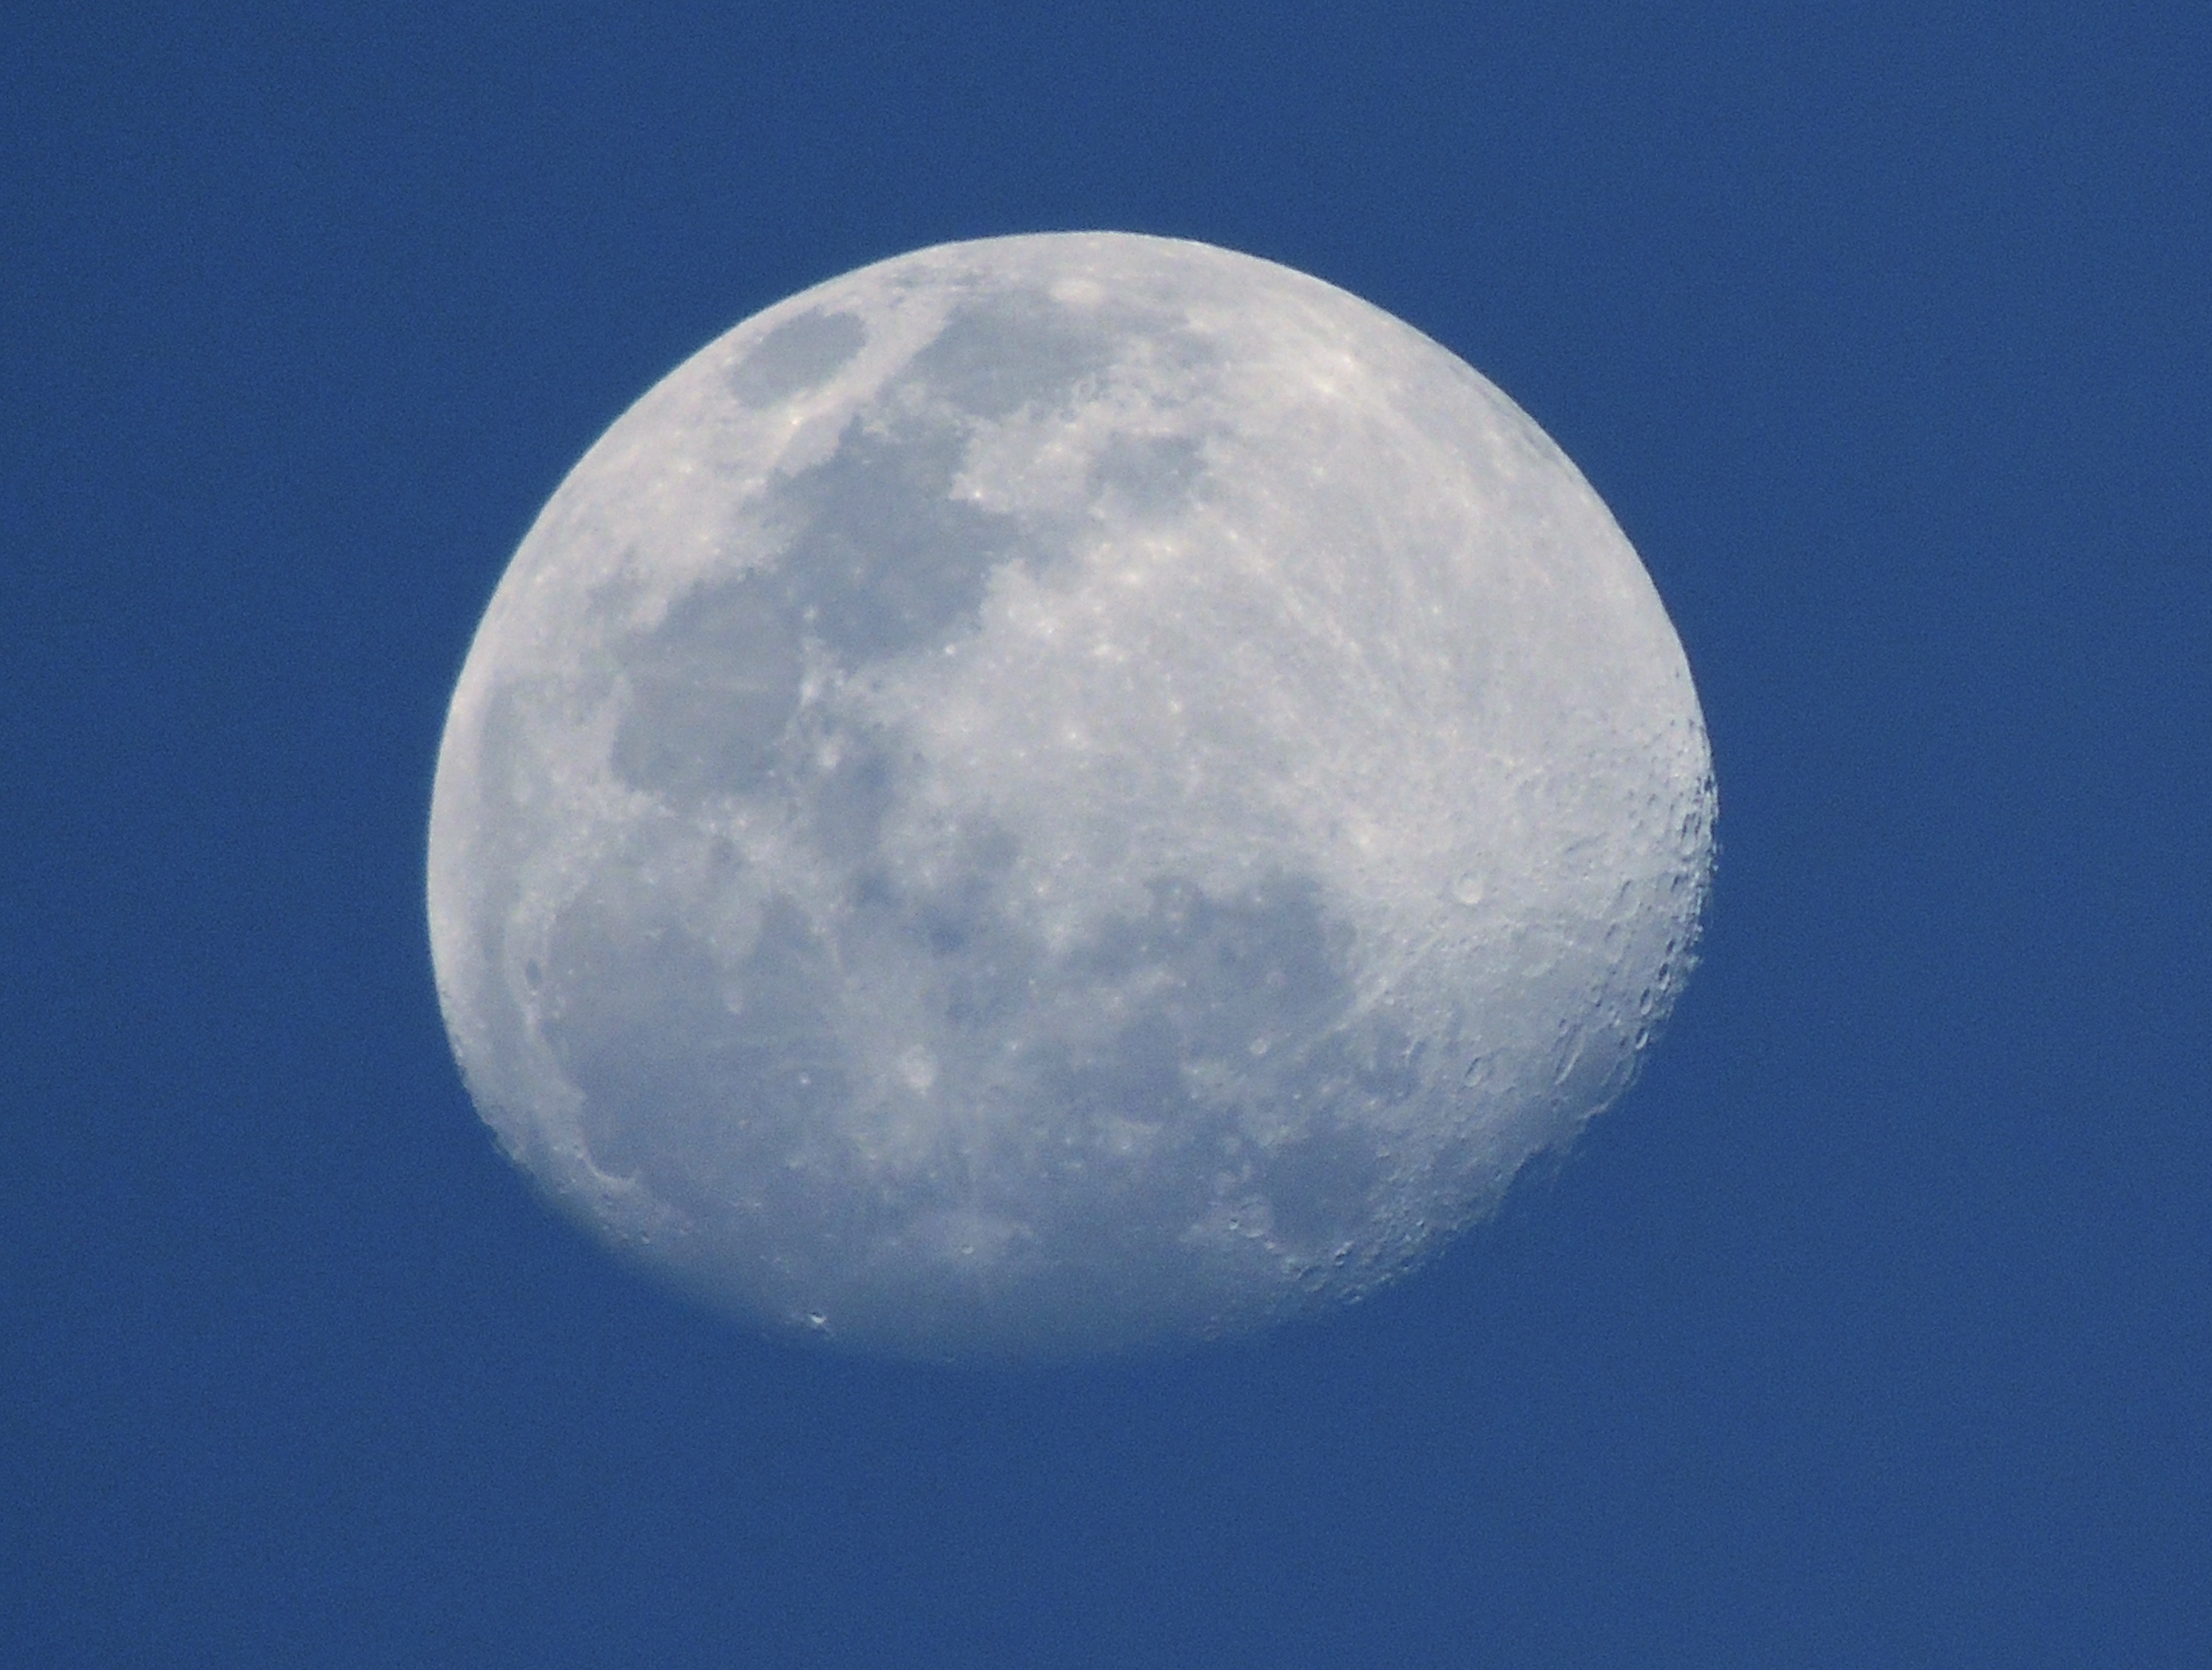
cloud, sky, atmosphere, daytime, moon, full moon, circle, day, astronomical object, atmosphere of earth